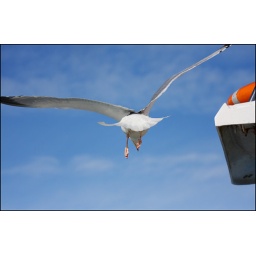
This bird was being handfed by the skipper of the boat over to Skomer, I liked the feet.